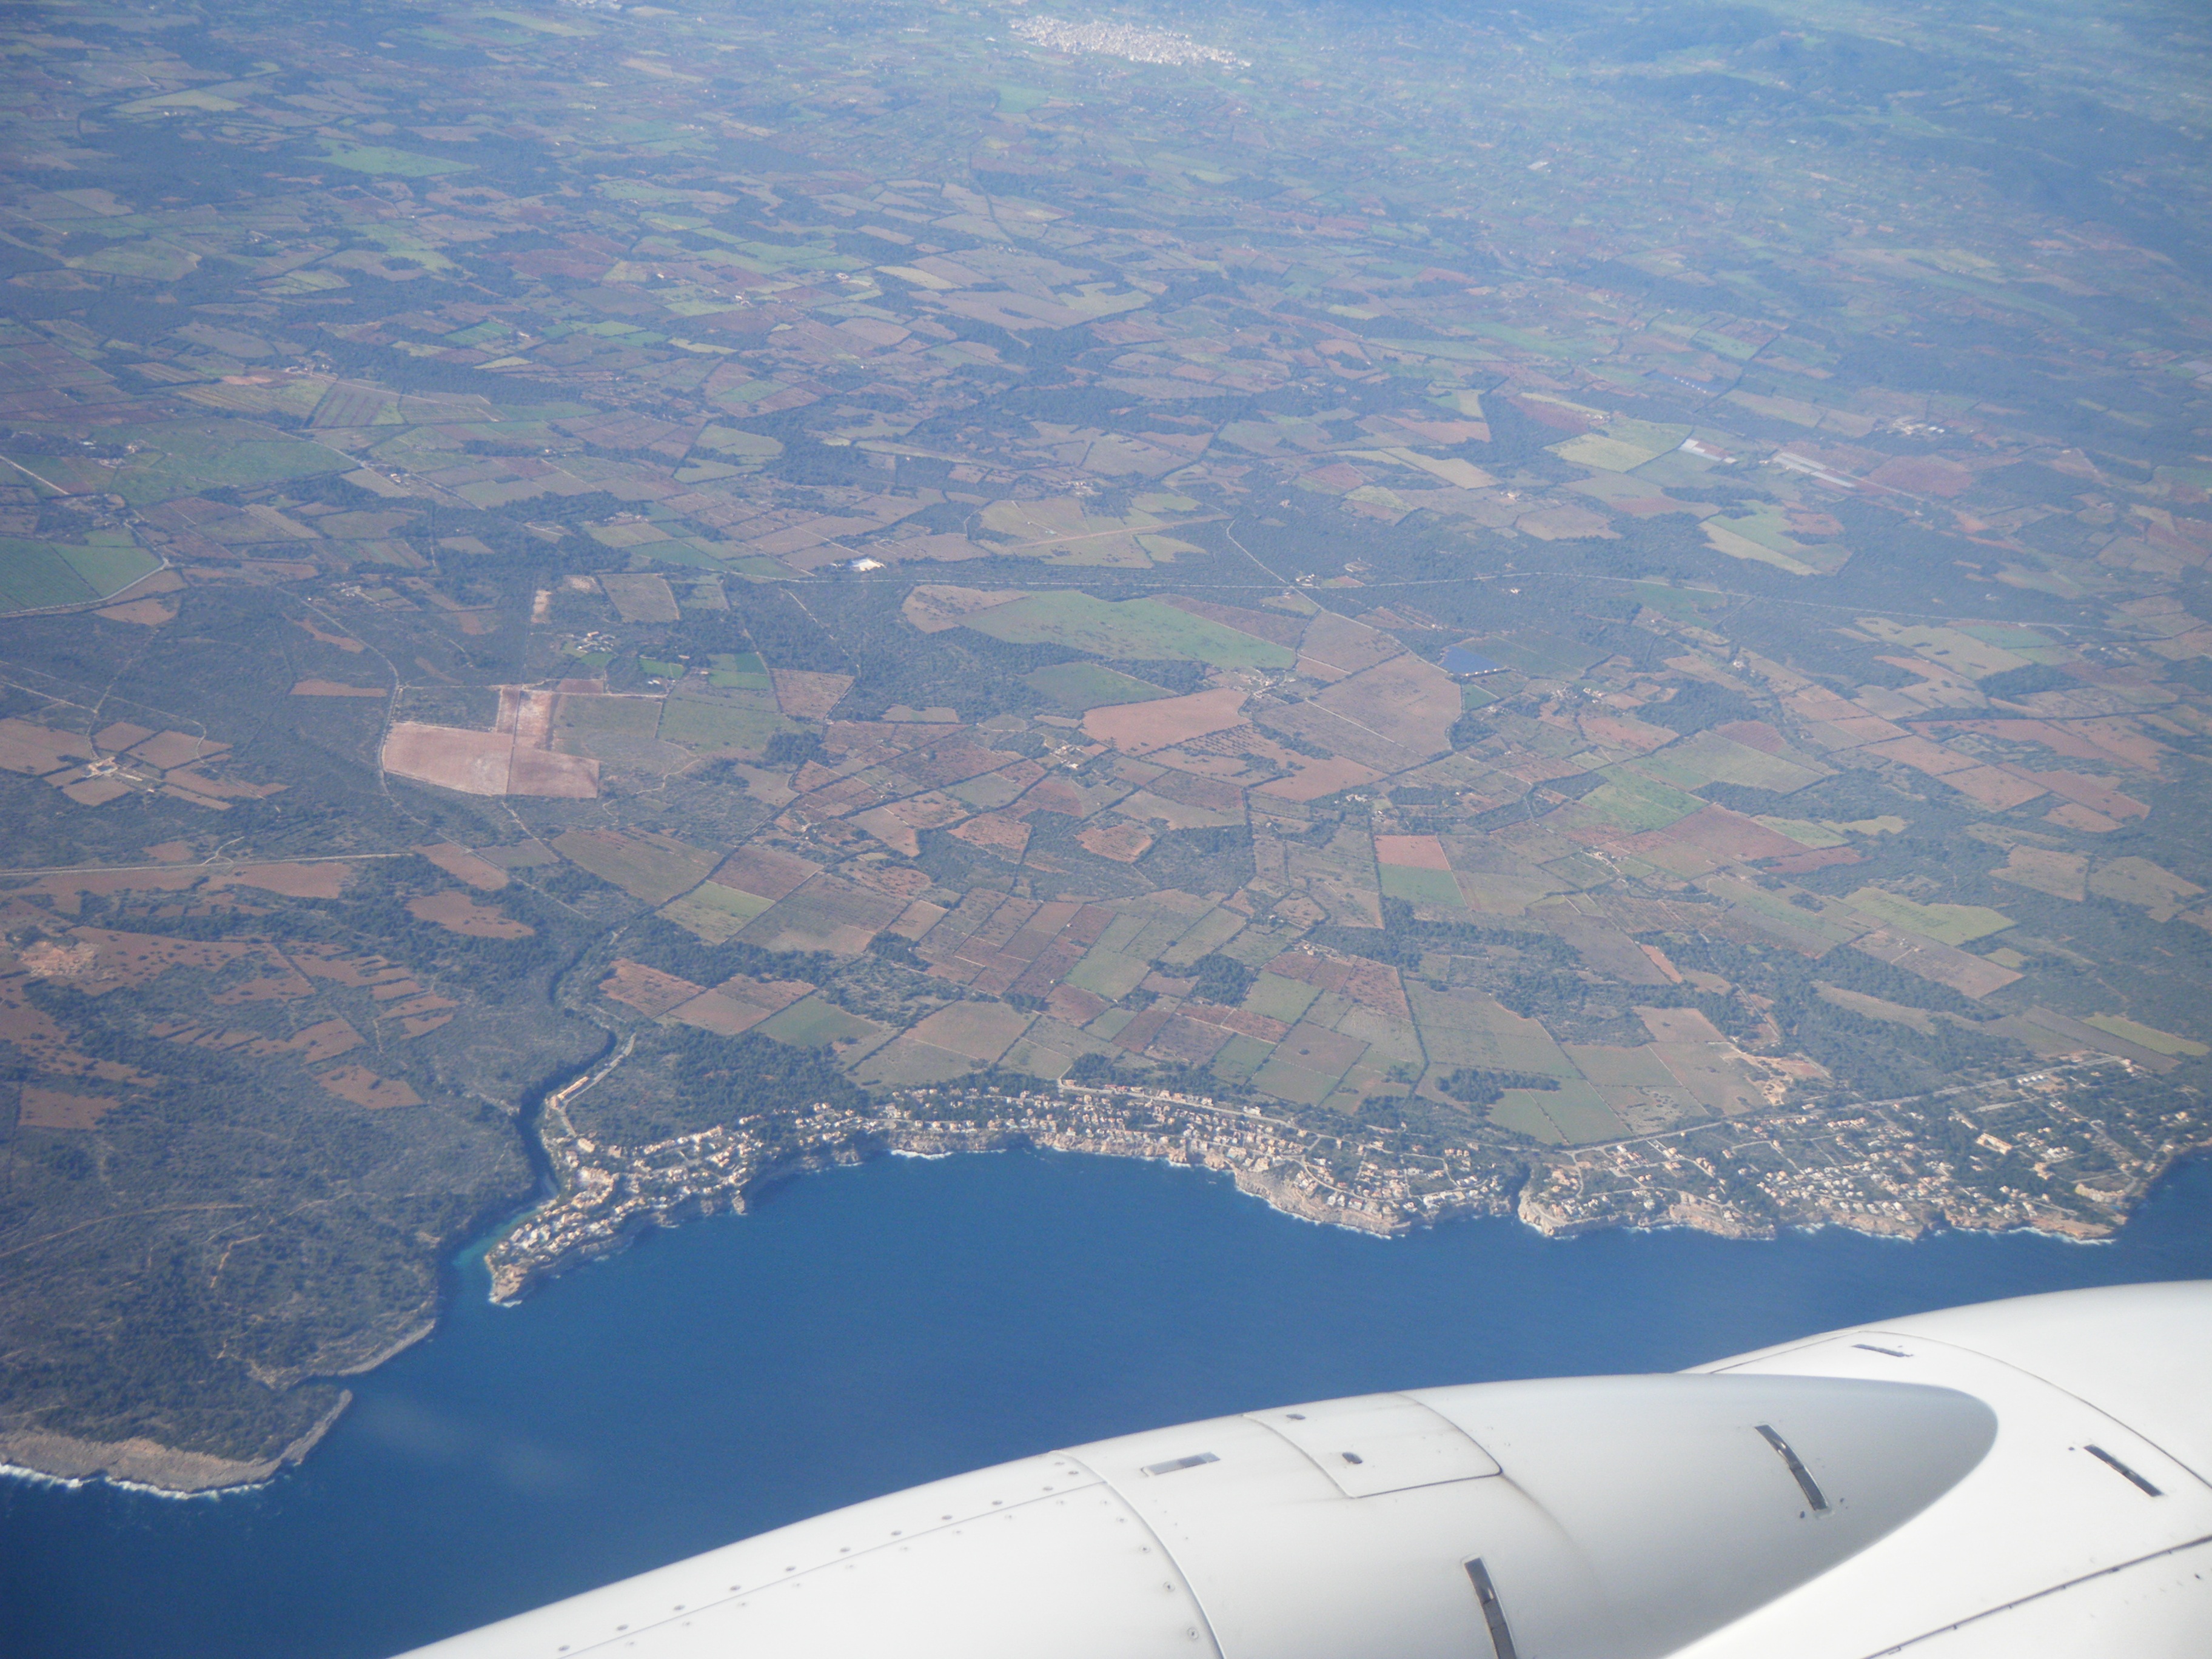
landscape, sea, wing, sky, view, city, land, airplane, aircraft, vehicle, aviation, flight, port, aerial, skies, clouds, fields, continent, screenshot, the plane, the coast, the height of the, aerial photography, airfare, air travel, atmosphere of earth